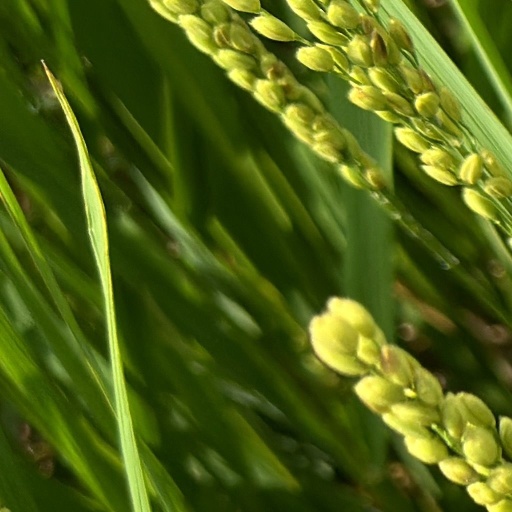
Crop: rice